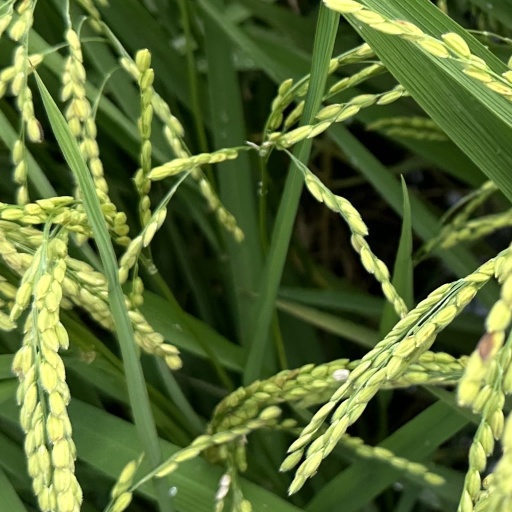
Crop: rice